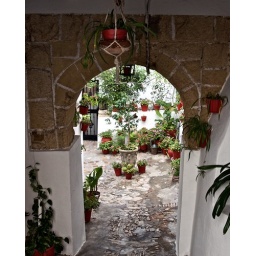
Driving from Tarifa to Jerez, we stopped in more white hill towns. This is an entry in Vejer